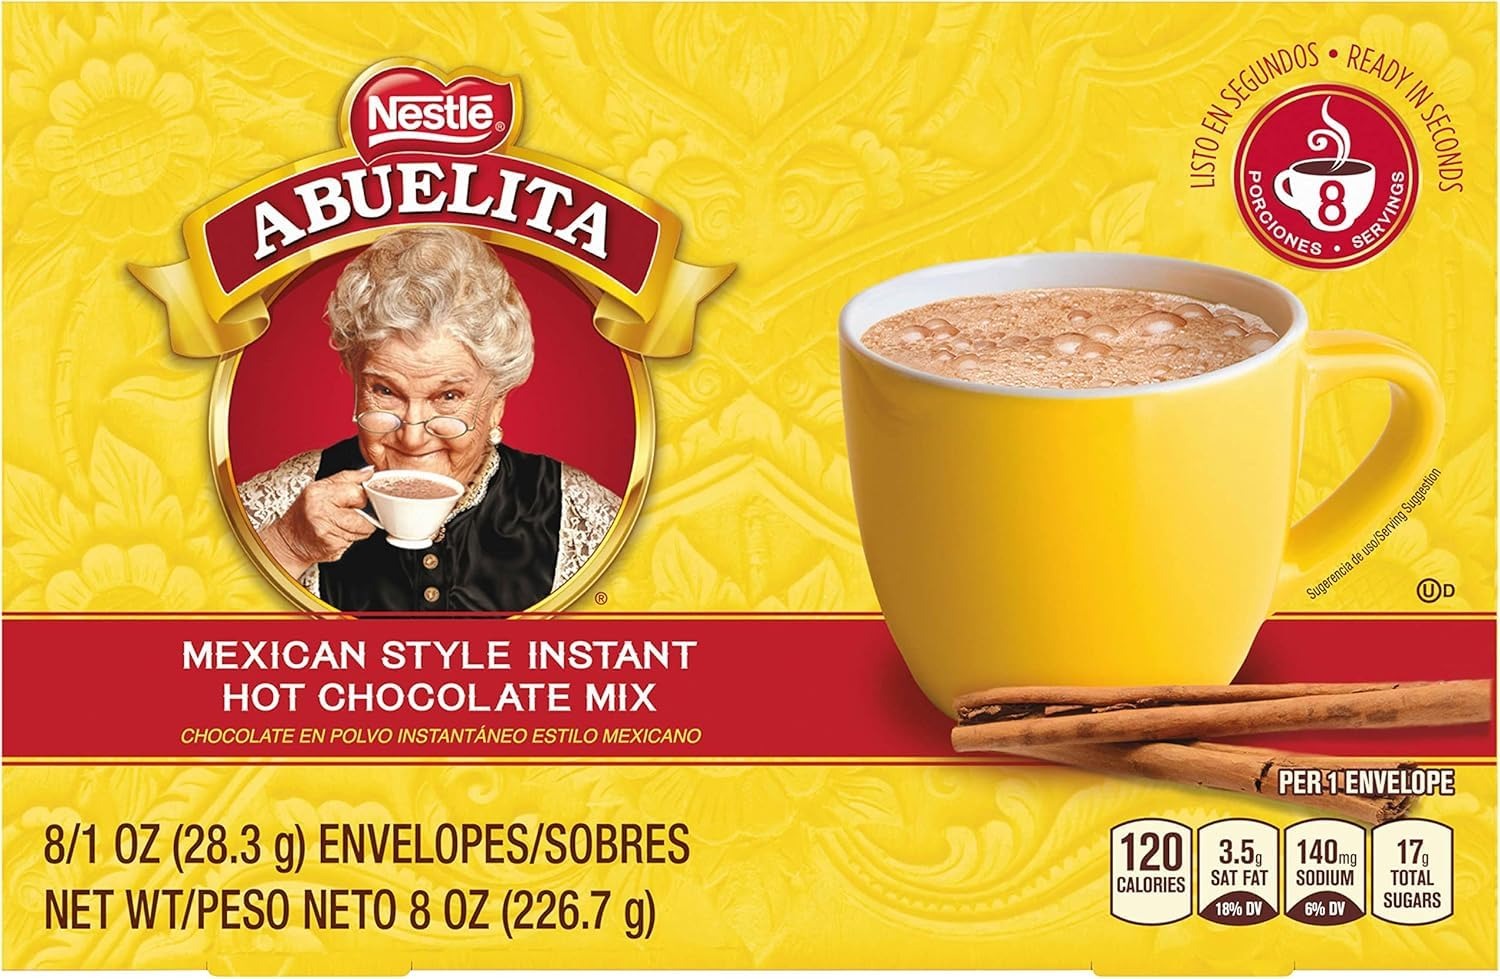
Item Name: Mexican Style Instant Hot Chocolate Mix 8 Ounces (Case of 12)
Bullet Point 1: 8 Ounces
Bullet Point 2: Serving Size:
Product Description: Nestle Abuelita Mexican Style Instant Hot Chocolate Mix, 8 Ounce -- 12 per case. For generations, Nestle Chocolate Abuelita has been an essential part of the Hispanic kitchen. Its delicious and frothy touch, gives an exquisite calor de hogar taste. Use it to bring authentic taste to your more traditional dishes, like mole. And for those times when you have little time and big cravings, enjoy Abuelita Instantaneo any time of the year.
Value: 96.0
Unit: Fl Oz

Price: 3.375